John Studholme

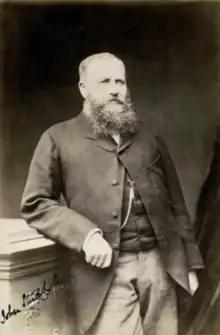

John Studholme (1829–1903) was a 19th-century British pioneer of New Zealand, farmer and politician in the Canterbury region of New Zealand.